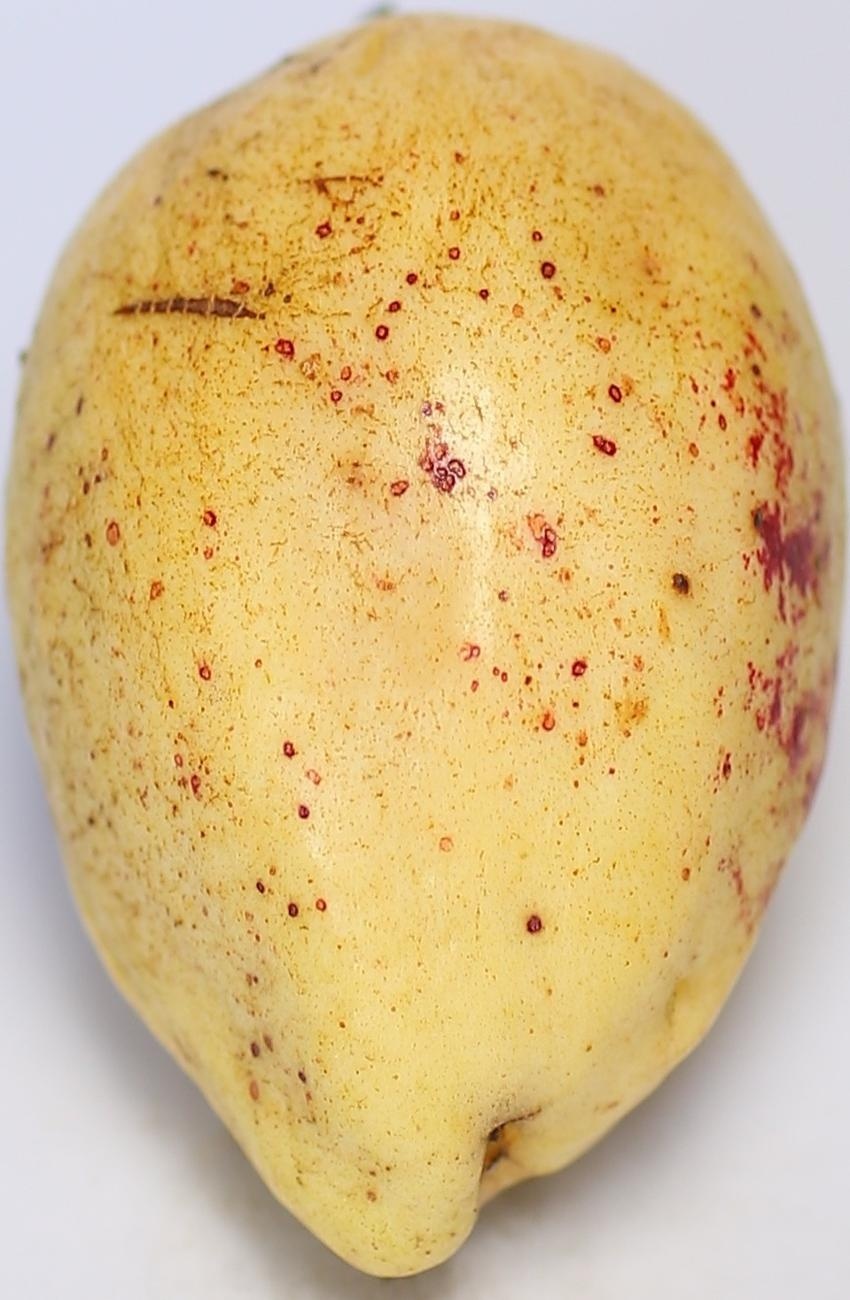
Maturity: ripe
Variety: thadhrami